History of Sacavém

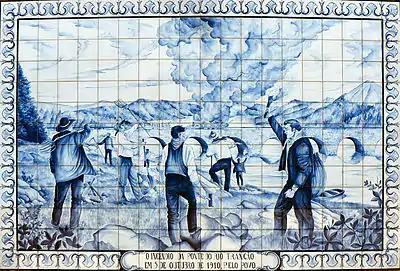
The fire at the Trancão Bridge, caused by the Republican revolutionaries.

When the Proclamation of the Portuguese Republic took place on October 5, 1910, the people set fire to the bridge over the Trancão, to prevent the arrival of monarchist reinforcements.